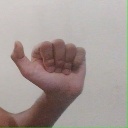
अक्षर: त